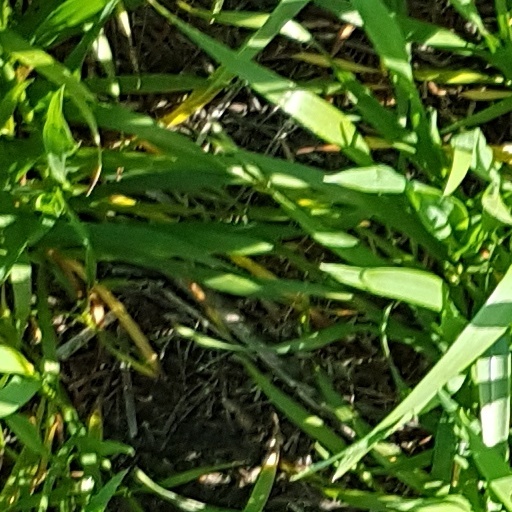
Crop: wheat